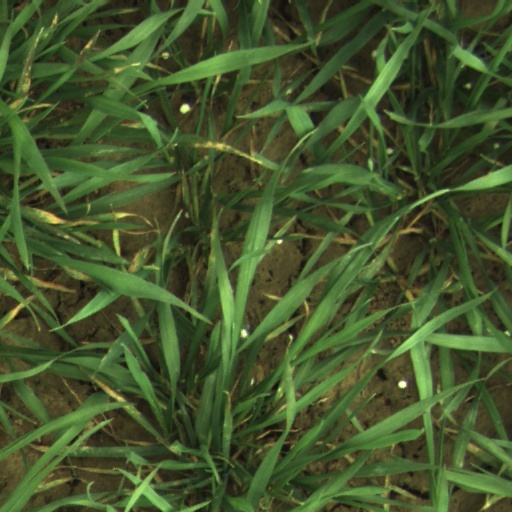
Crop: wheat